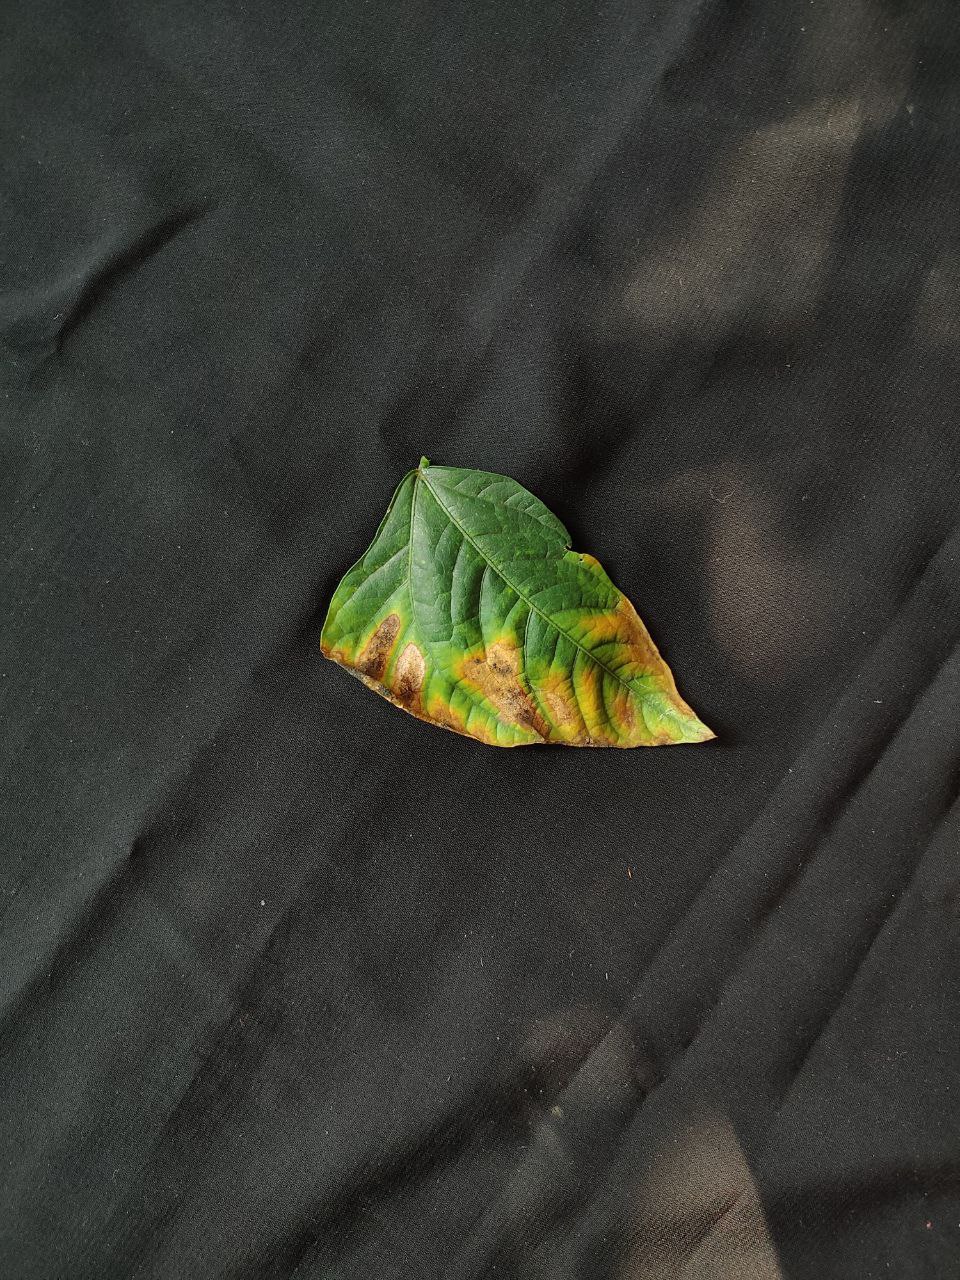
Crop: cowpea
Leaf condition: Bacterial wilt